History of Vanderbilt Commodores football

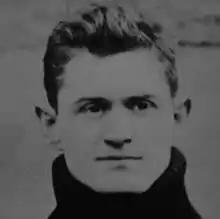
Ray Morrison

"In 1925 McGugin came up with his finest quarterback in Bill Spears. Spears learned much from his coach and in three seasons had an unbelievably low number of interceptions He led the Commodores three years in which they only lost to Georgia Tech and Auburn in '25, national champion Alabama in '26. and Texas in '27." Grantland Rice said he was one of the fastest quarters he'd ever seen. Bill Hendrix led the SoCon in points scored in 1926, and Jimmy Armistead led the nation in points scored in 1927.